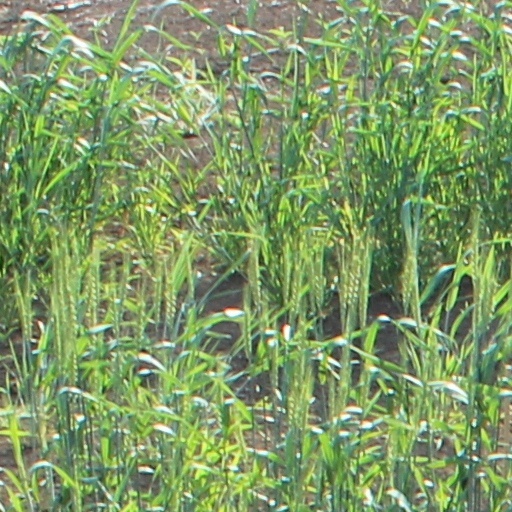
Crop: wheat